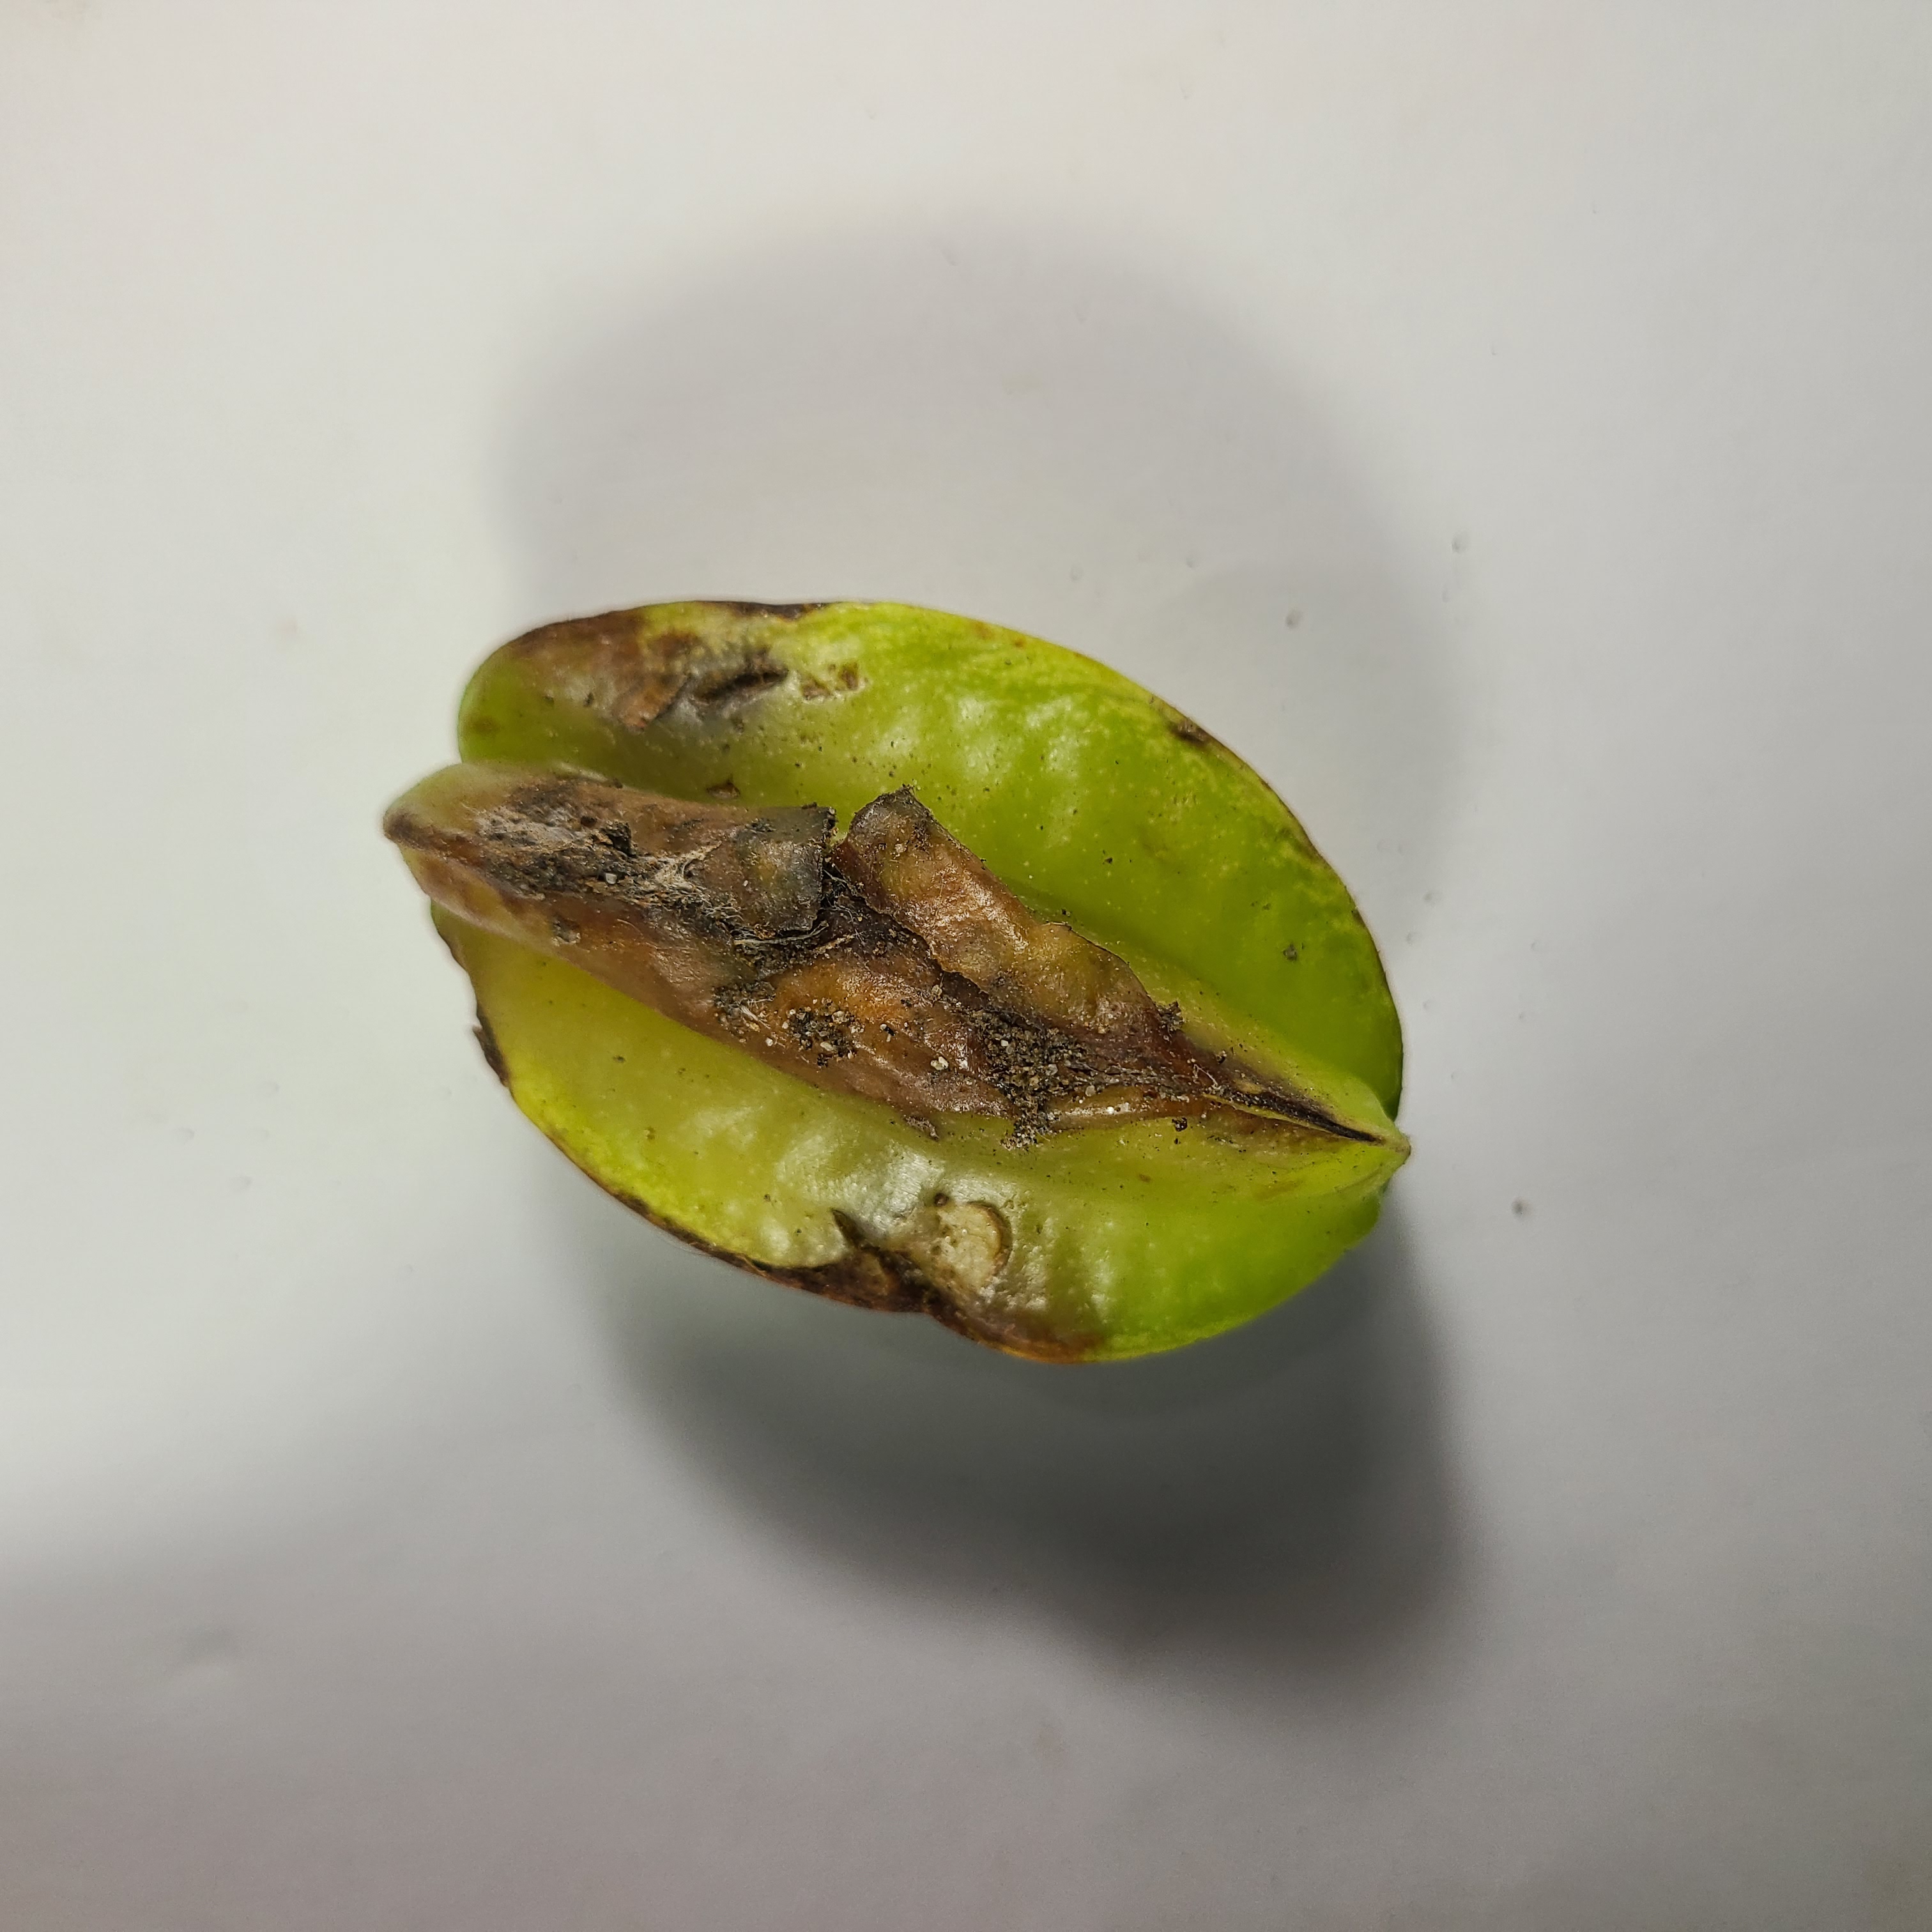
Label: Unhealthy Fruits